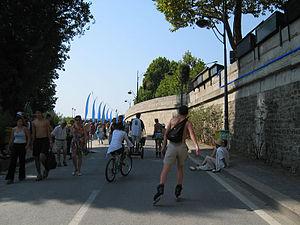
Paris Plages est une opération estivale menée par la mairie de Paris depuis 2002. Chaque année, entre mi-juillet et début septembre, sur 3,5 km, la voie sur berge rive droite de la Seine et la place de l'Hôtel-de-Ville ainsi que des sites annexes — comme le bassin de la Villette depuis 2007 — accueillent des activités ludiques et sportives, des plages de sable et d'herbe, des palmiers. La circulation automobile est interrompue sur cette portion de la voie rapide Georges-Pompidou pendant la durée de l'opération, de son installation à son démontage.